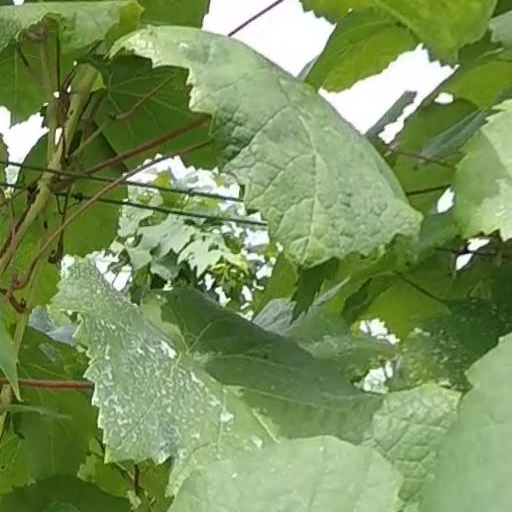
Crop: grape